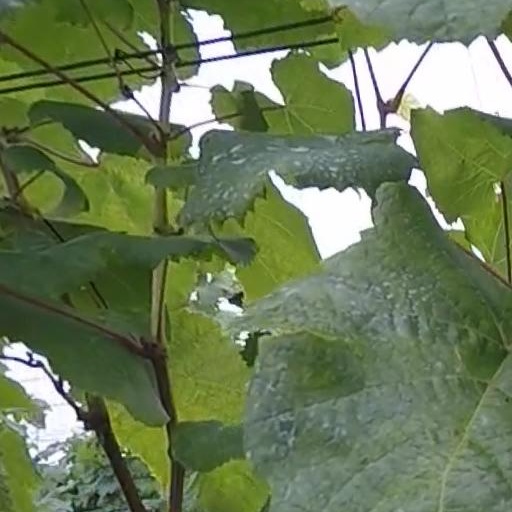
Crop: grape